1927 Melbourne Carnival

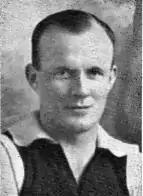
South Australia's Alfred Ryan

Managed by Mr. C.F. Young, the secretary of the North Adelaide Football Club, the players were Bruce McGregor (captain), from West Adelaide; Walter Scott (vice-captain), from Norwood; Gordon Barbary, Jim Handby, and Jack Owens, from Glenelg; Bert Hawke, Edward "Boy" Morris, Raymond Munn, and William James "Billy" Thomas, from North Adelaide; Alick Lill, and Ernest William Charles Wadham, from Norwood; Peter Bampton, Victor Johnson, Clifford Keal, and Ernest Warden Gordon "Punch" Mucklow, from Port Adelaide; Alfred Ryan, and William George "Bill" Oliver, from South Adelaide; Norman Barron, Horrie Riley, and Charlie Whitehead, from Sturt; and Len "Buck" Ashby, Ernest John Hine, and Tom Kempster, from West Torrens.